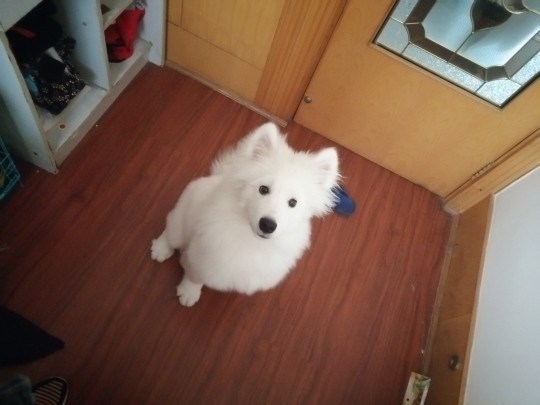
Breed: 2192-n000088-Samoyed